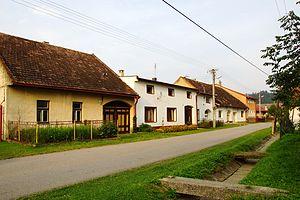
Bušovce, est un village de Slovaquie situé dans la région de Prešov.